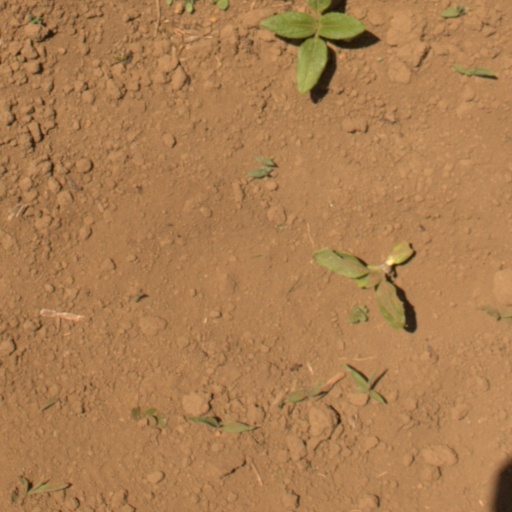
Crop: Jerusalem artichoke